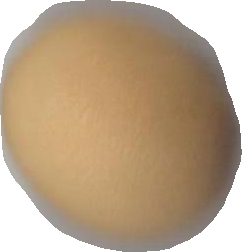
Variety: Dega